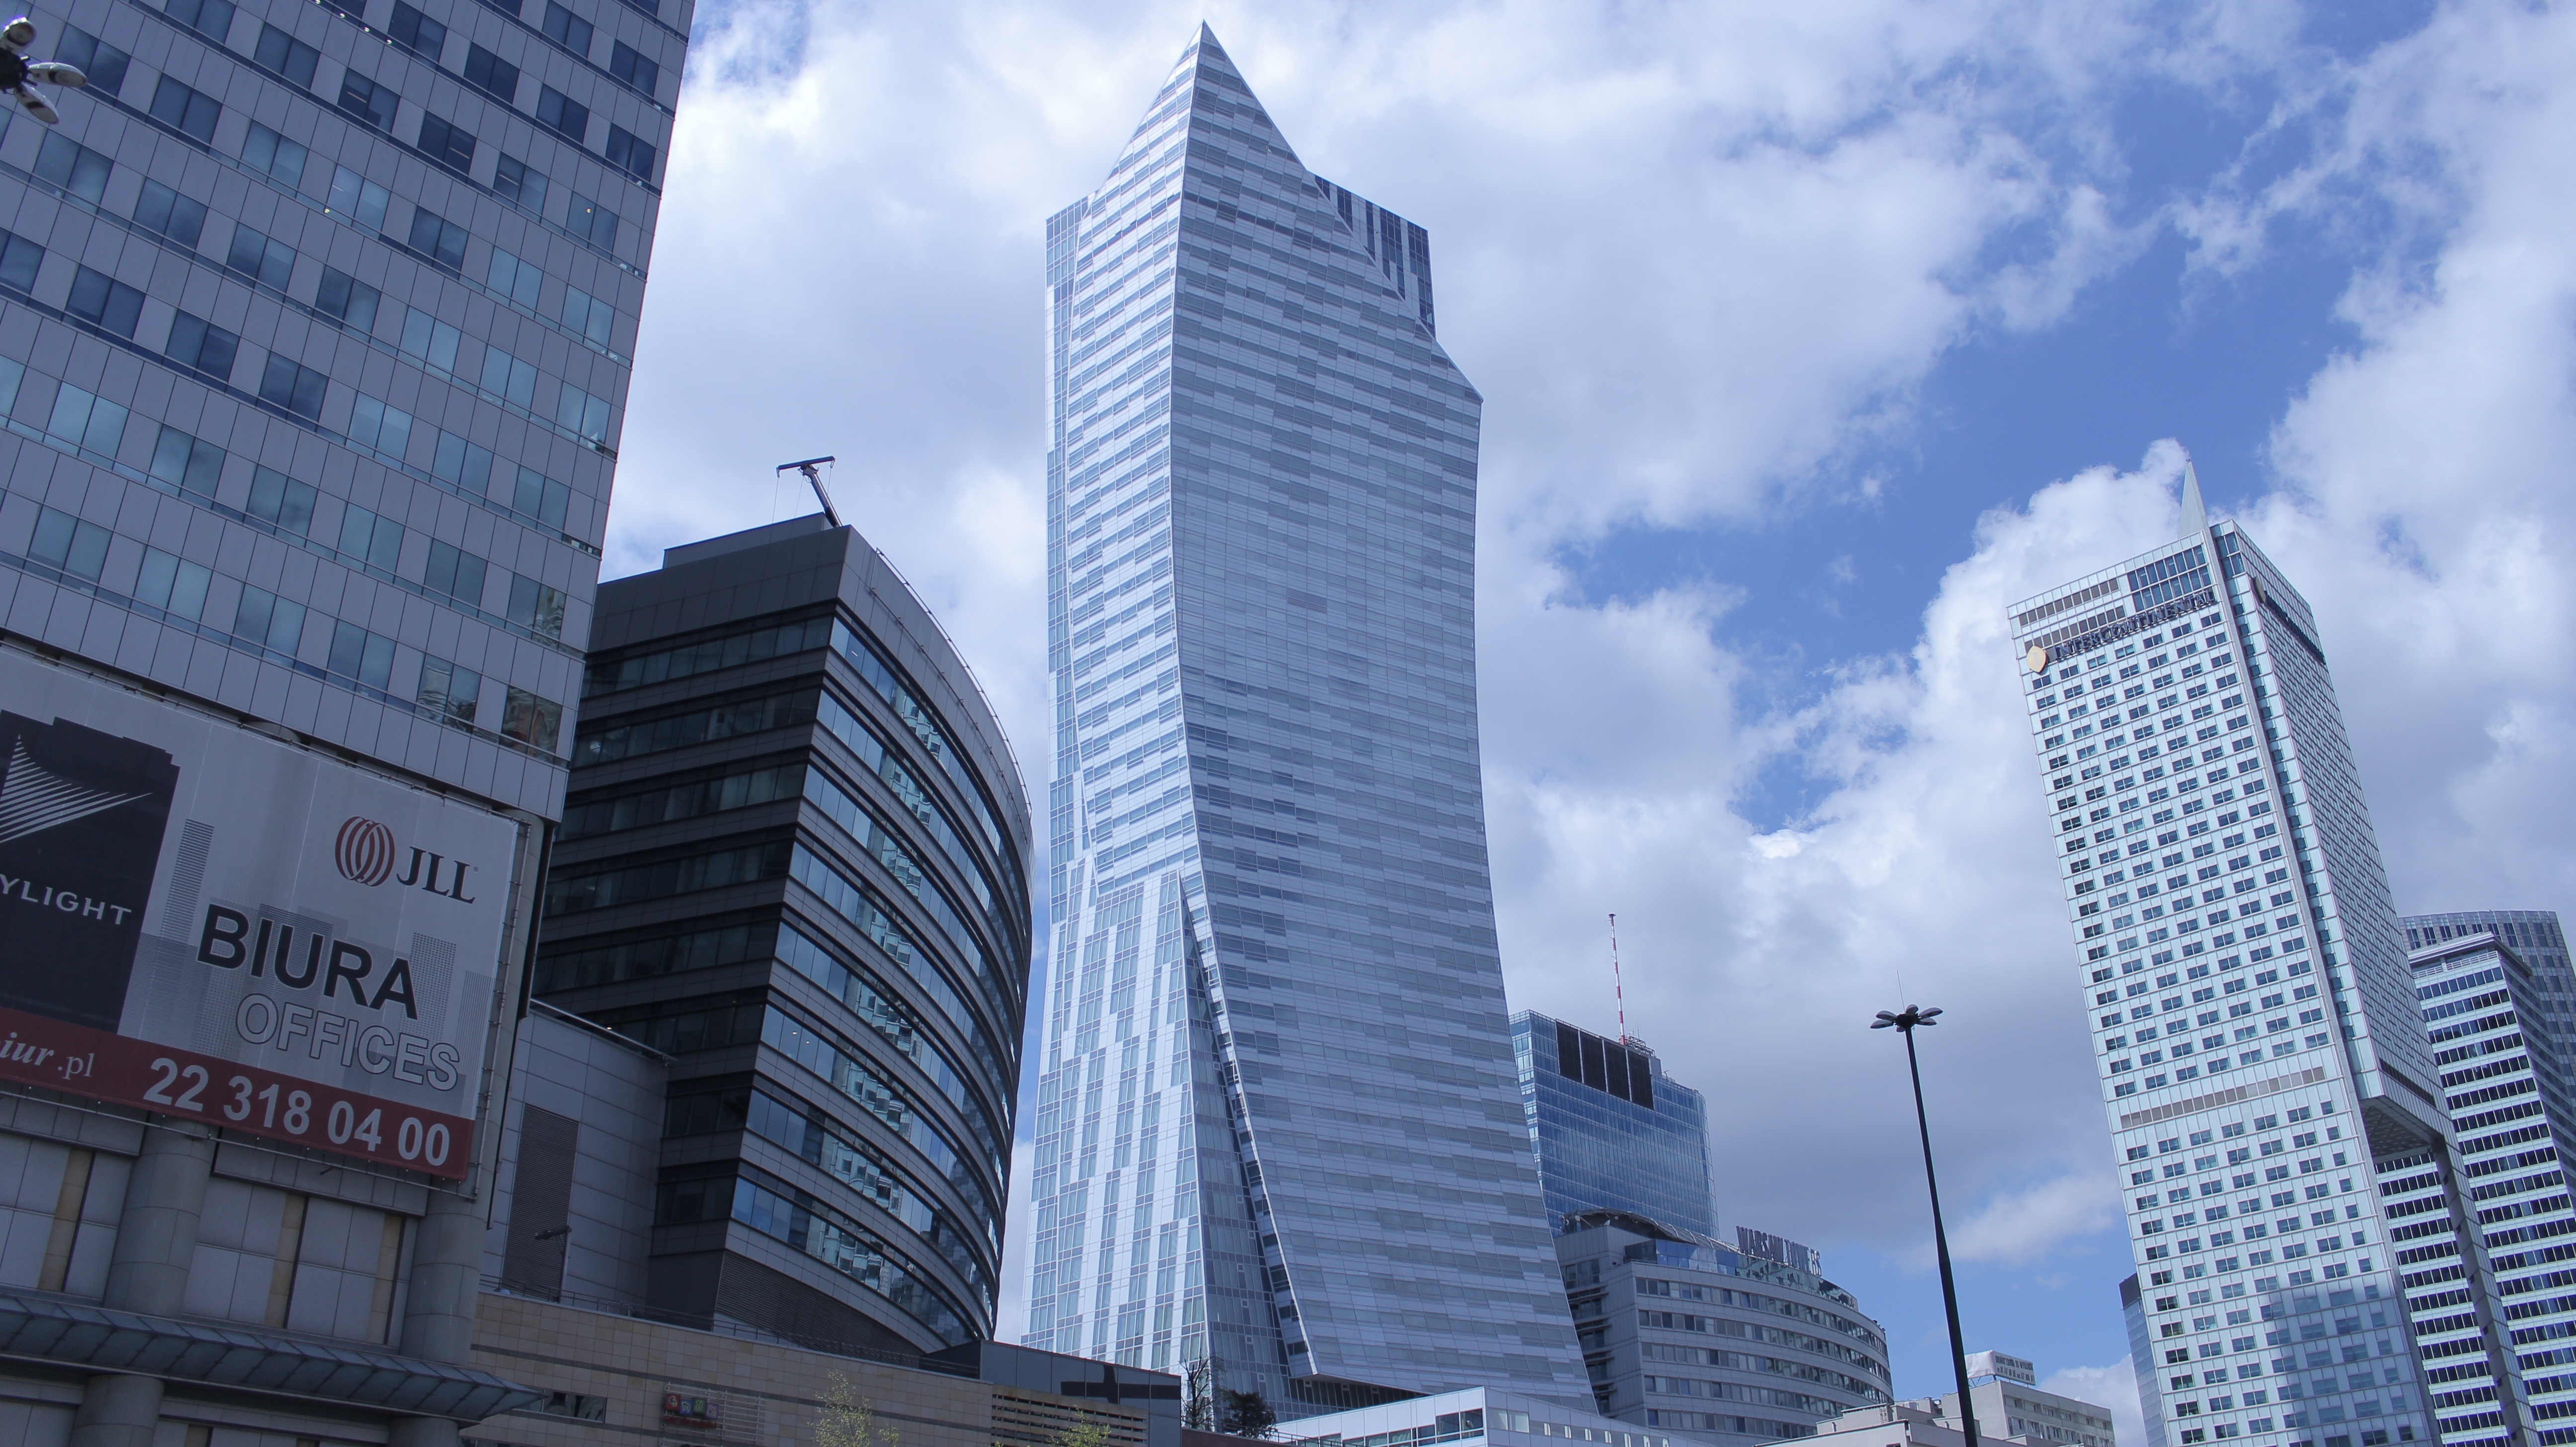
architecture, skyline, building, city, skyscraper, cityscape, downtown, tower, landmark, tower block, blue sky, clouds, warsaw, metropolis, urban area, human settlement, metropolitan area